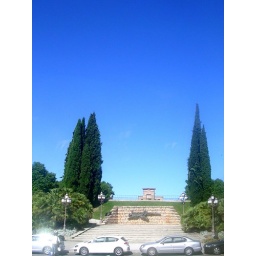
Looking through the bus window in Madrid, Spain, 2009.